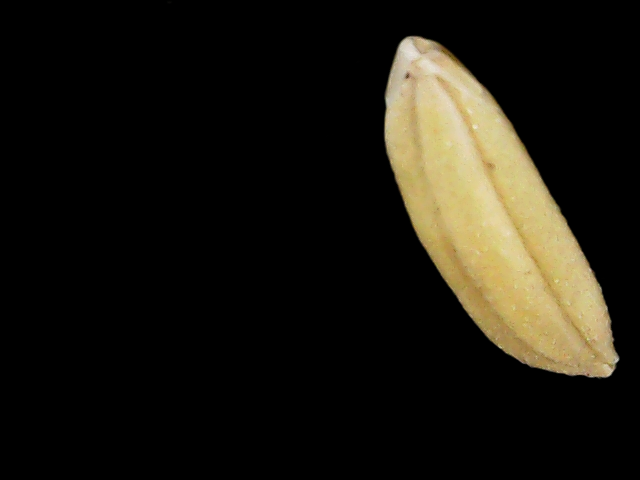
Rice variety: Binadhan24